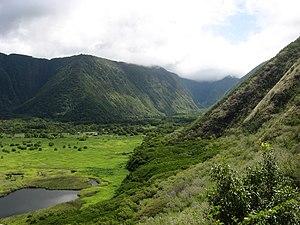
La vallée de Waipiʻo est une vallée des États-Unis située sur l'île d'Hawaï, dans l'État du même nom. Elle se trouve sur le versant nord-est du volcan Kohala et débouche directement sur l'océan Pacifique.